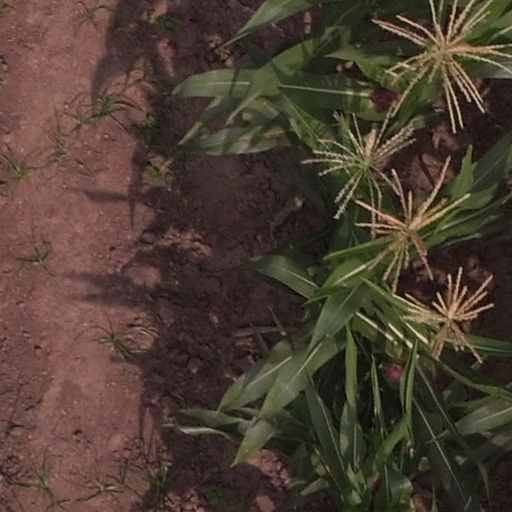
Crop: maize; corn